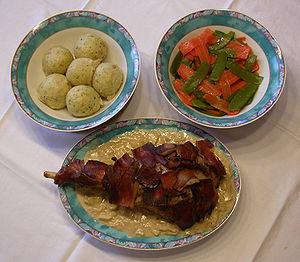
De manière générale, la nourriture désigne les aliments d'origine animale, végétale, fongique ou chimique, consommés par des êtres vivants à des fins d'alimentation ou de récréation.